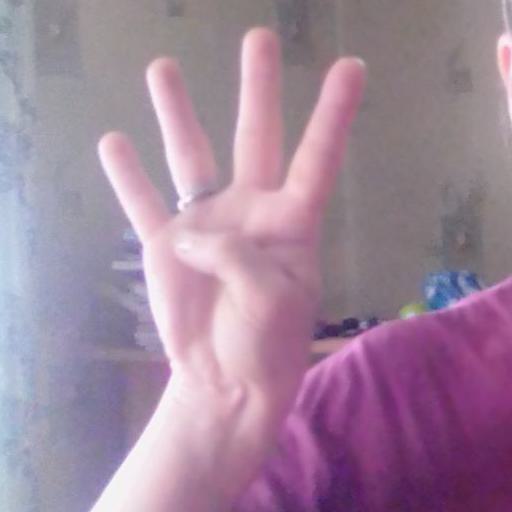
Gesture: four